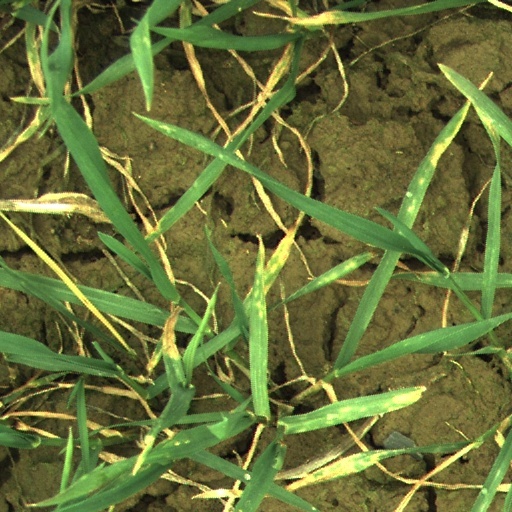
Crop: wheat